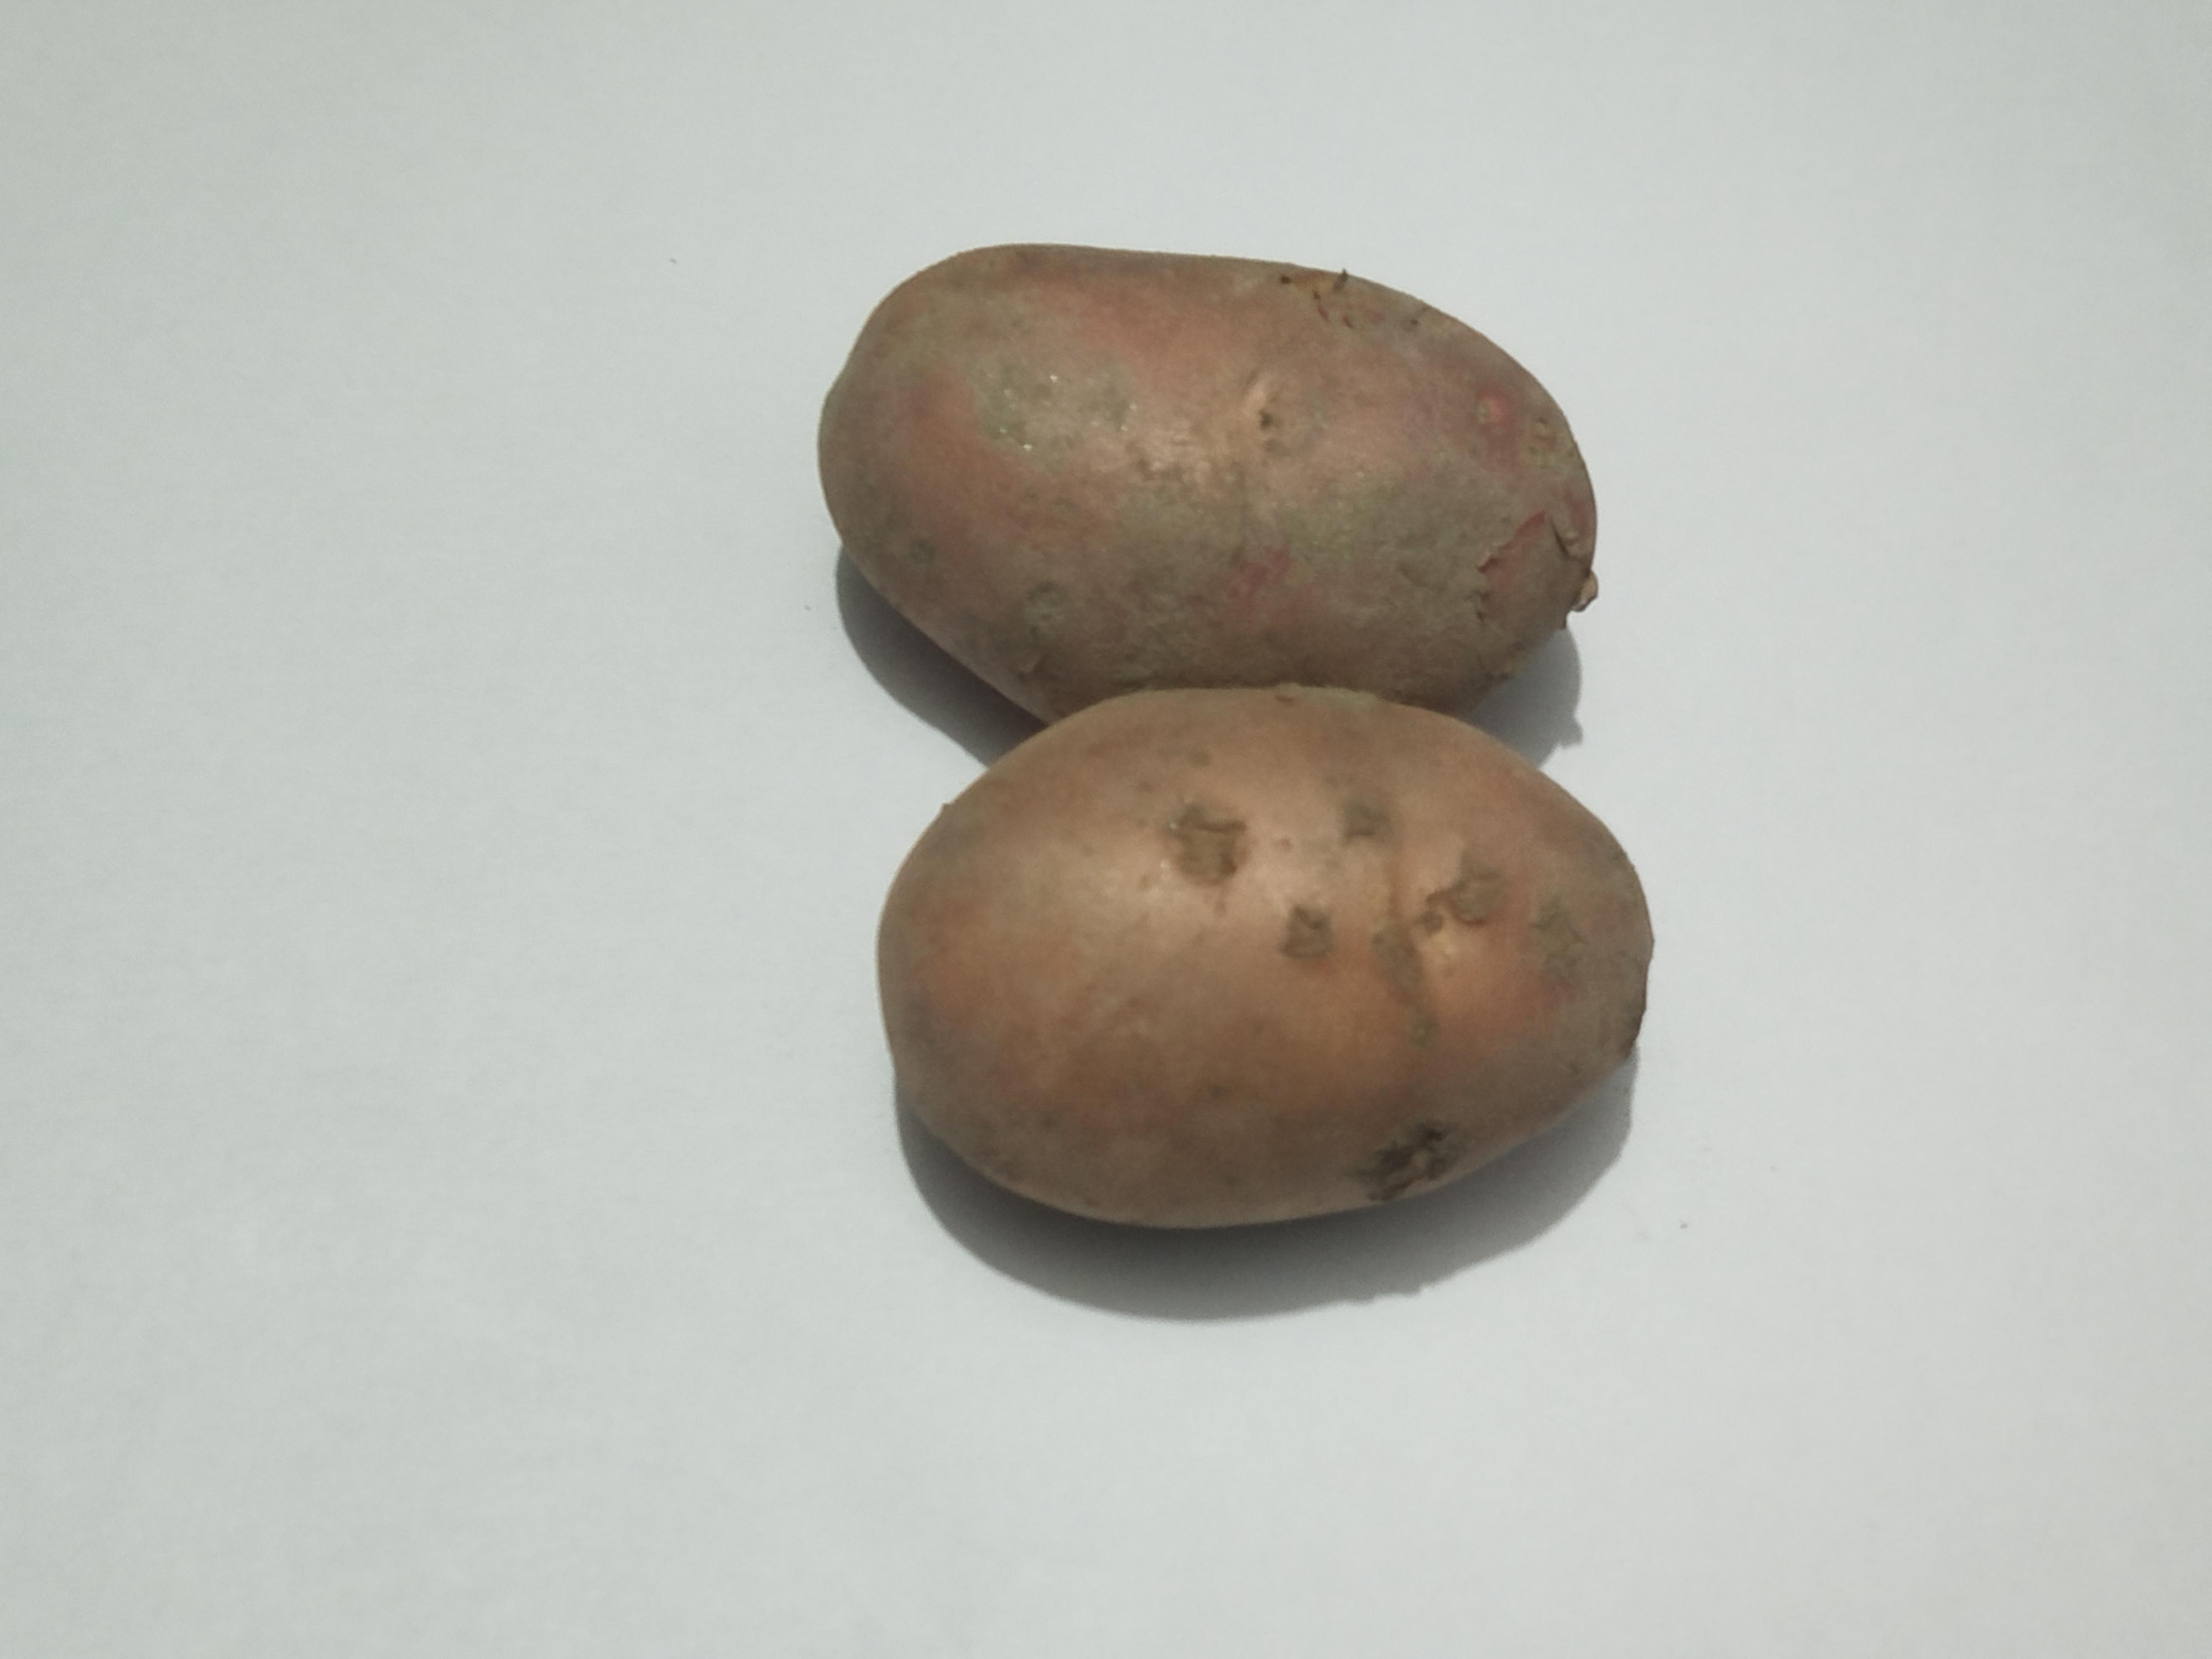
Label: Potato